Frank Sexton (baseball)

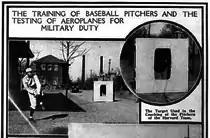
Testing device used by Sexton to train Harvard's pitchers

In December 1910, Sexton was hired as the baseball coach at Harvard University. He was the school's first paid, professional baseball coach. Upon his arrival, Sexton promptly instituted a new training regimen, requiring the pitchers and catchers to do daily work on the gymnasium apparatus for a month before regular practice began. Sexton told the press that the work would get their arms in shape "to avoid strains and other hurts when they begin throwing the ball around." In early March 1911, Sexton signed a two-year contract agreeing to coach the Harvard baseball team through the 1912 season.